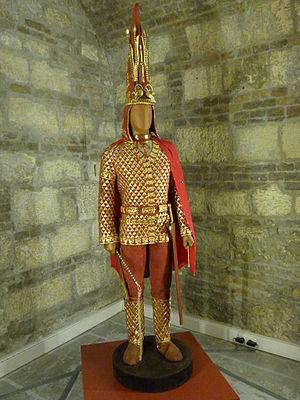
La kourgane de Iessik est un site funéraire du sud-est du Kazakhstan, situé près de la ville de Iessik dans l’oblys d'Almaty et découvert en 1969.
Les Scythes étaient un ensemble de peuples indo-européens d'Eurasie en grande partie nomades et parlant des langues iraniennes. Originaires d'Asie centrale, ils ont vécu leur apogée entre le VIIᵉ siècle av. J.-C. et la fin de l'Antiquité, notamment dans les steppes de l'Eurasie centrale, une vaste zone allant de l'Ukraine à l'Altaï, en passant par la Russie et le Kazakhstan. Les Perses désignaient ces peuples par le nom de Sakas, francisé en Saces. De nombreuses sources antiques attestent des peuples scythes, les Assyriens mentionnent les Saces dès −640.